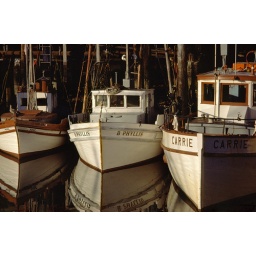
Fishing boats at anchor in Fisherman's Wharf boat harbor. San Francisco, California. 35mm Kodachrome, Canon SLR, exp. data unavailable